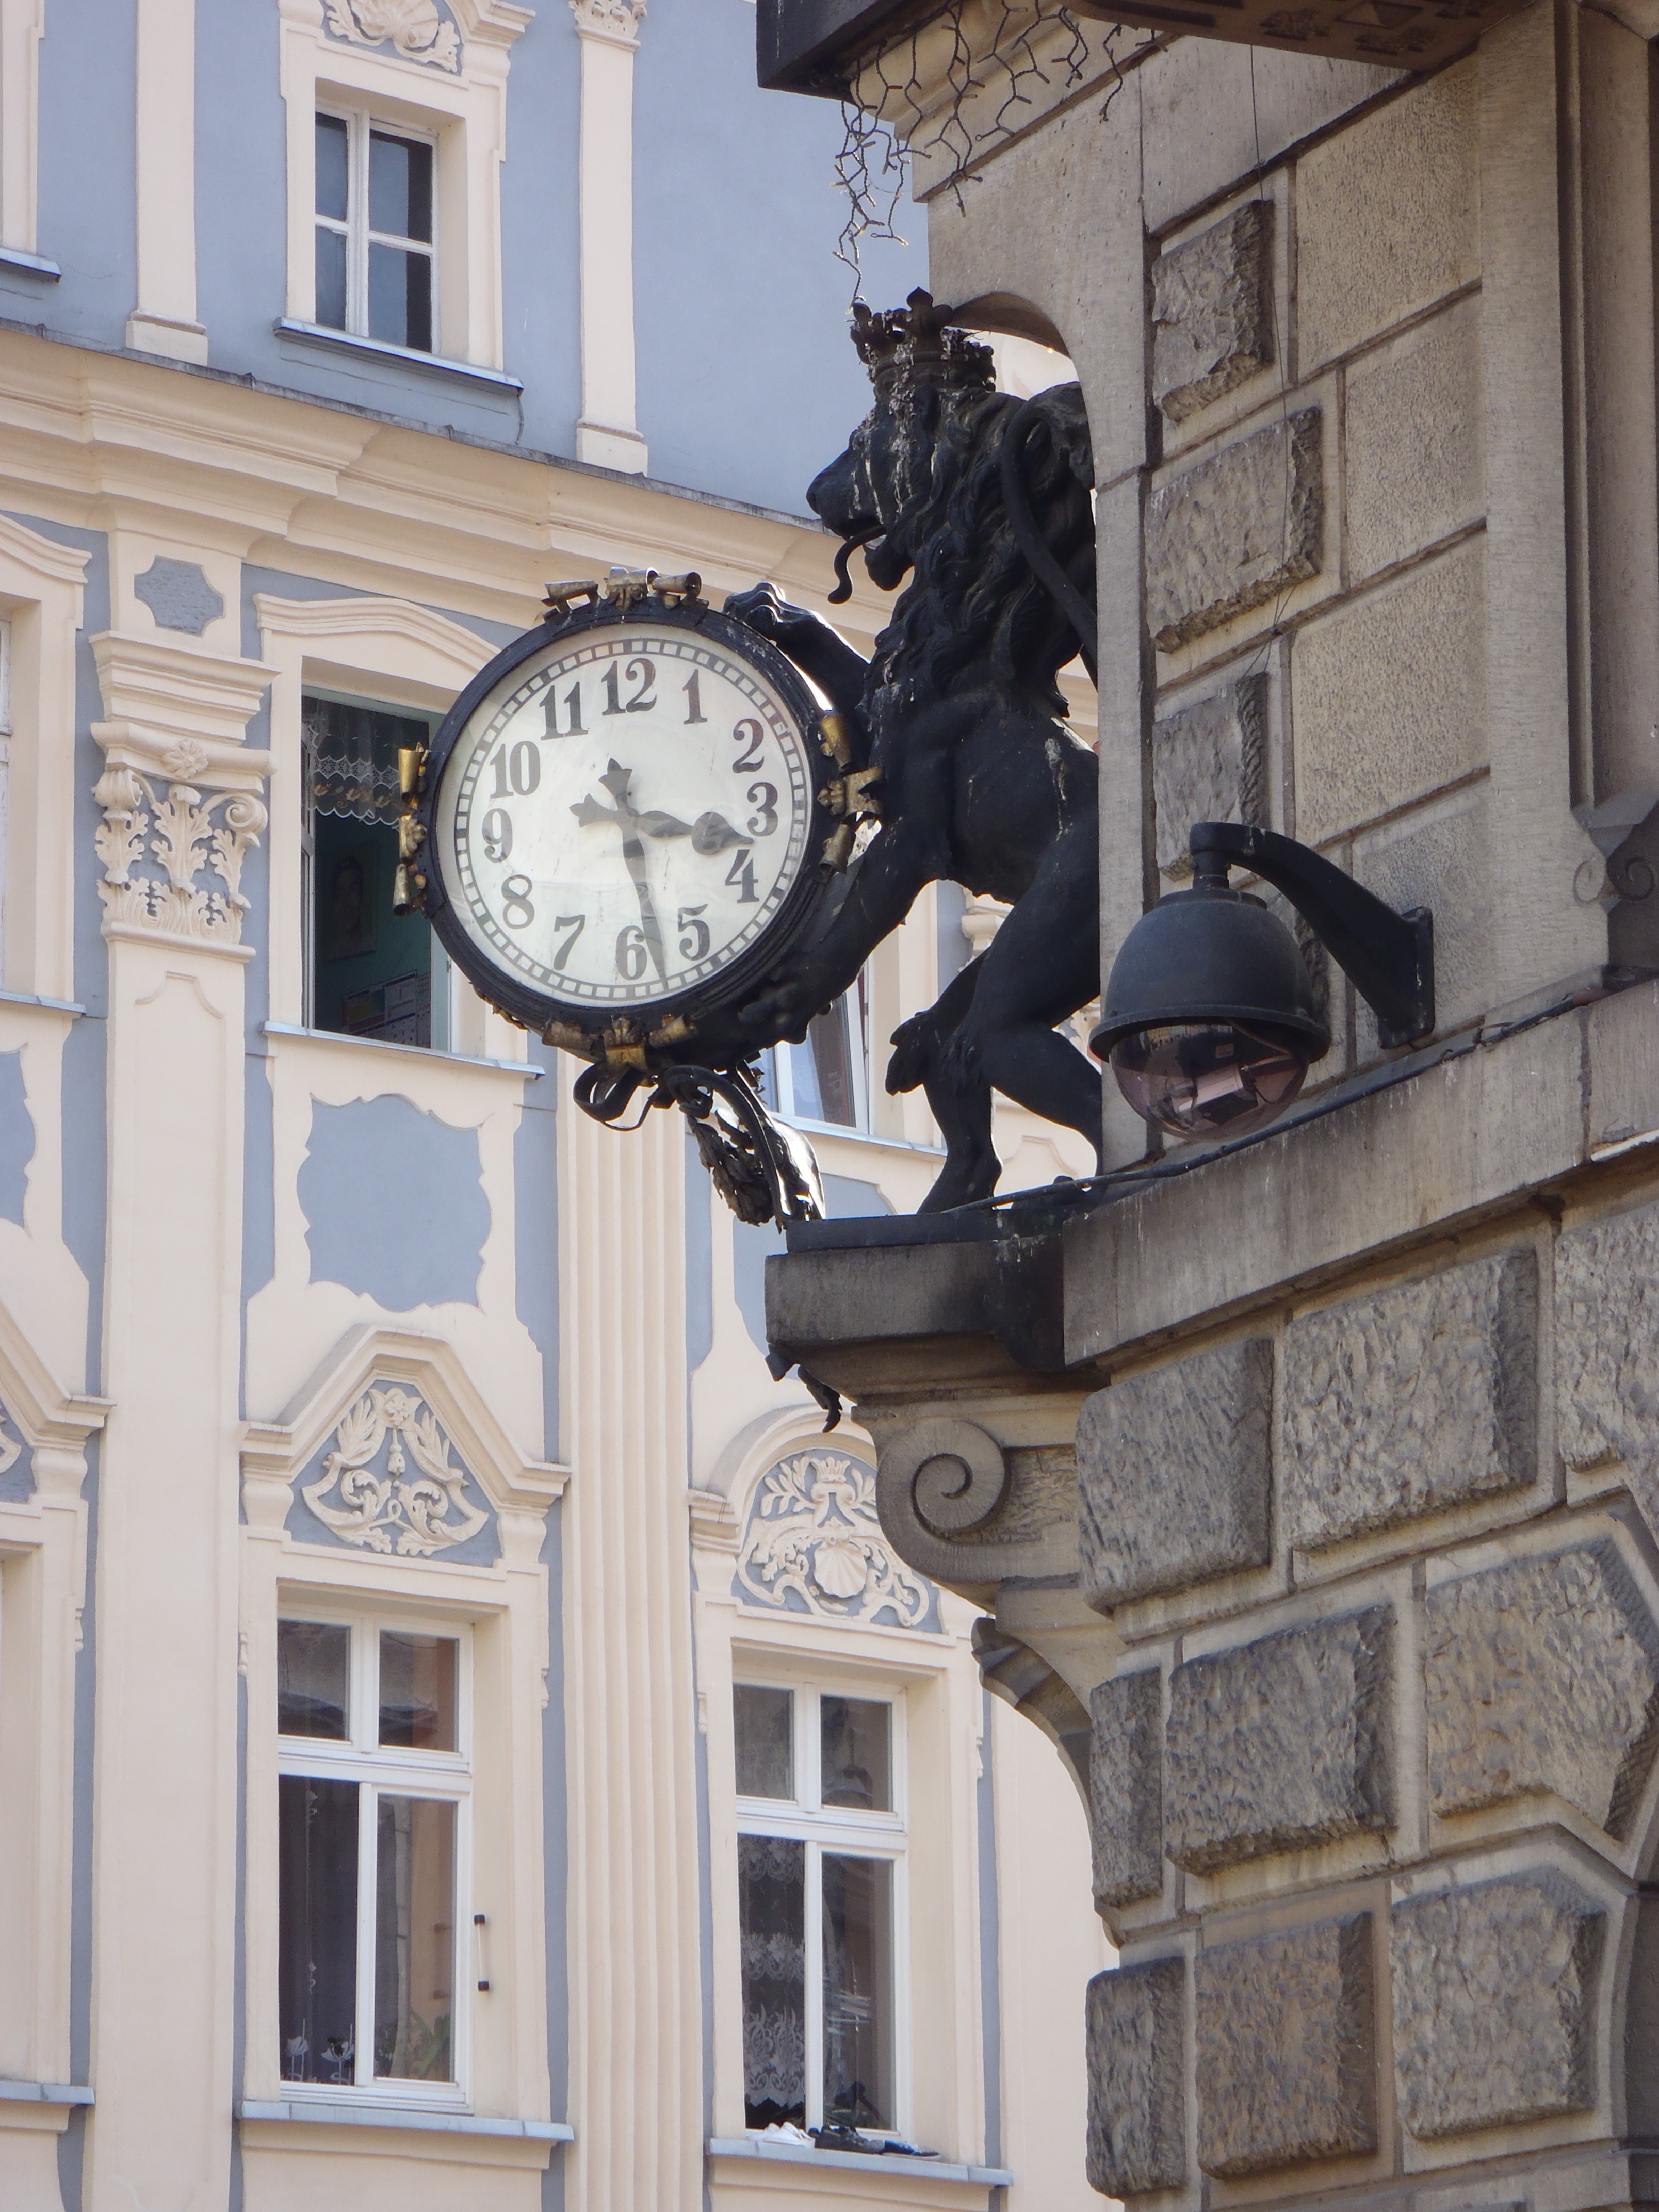
street, window, town, clock, time, building, city, wall, monument, statue, facade, market, lighting, sculpture, art